Sharmila Mukerjee

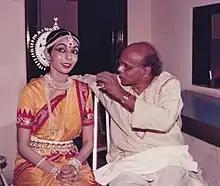
Sharmila with Guru Kelucharan Mohapatra

Sharmila Mukerjee is an Odissi Dancer and Choreographer, a disciple of Guru Kelucharan Mohapatra. She is the founder and artistic director of Sanjali Centre for Odissi Dance, Bangalore which was established in 2004. She is the recipient of the Mahari Award.